Roberto Dabbene

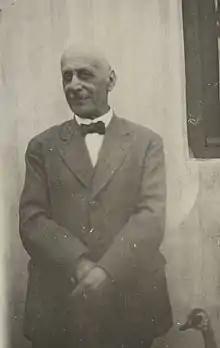
Portrait c. 1930

Roberto Raul Dabbene (17 January 1864– 20 October 1938) was an Italian-Argentine ornithologist.